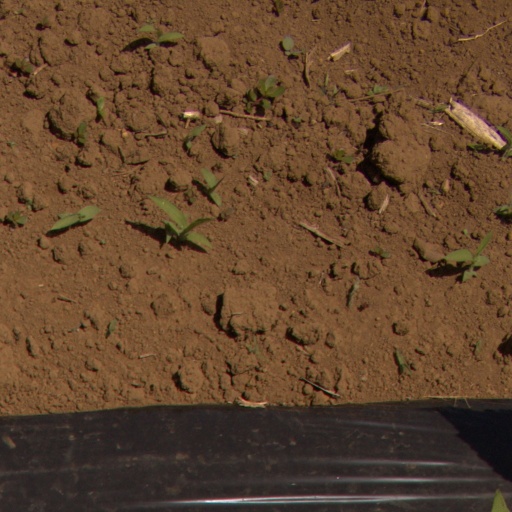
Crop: Jerusalem artichoke